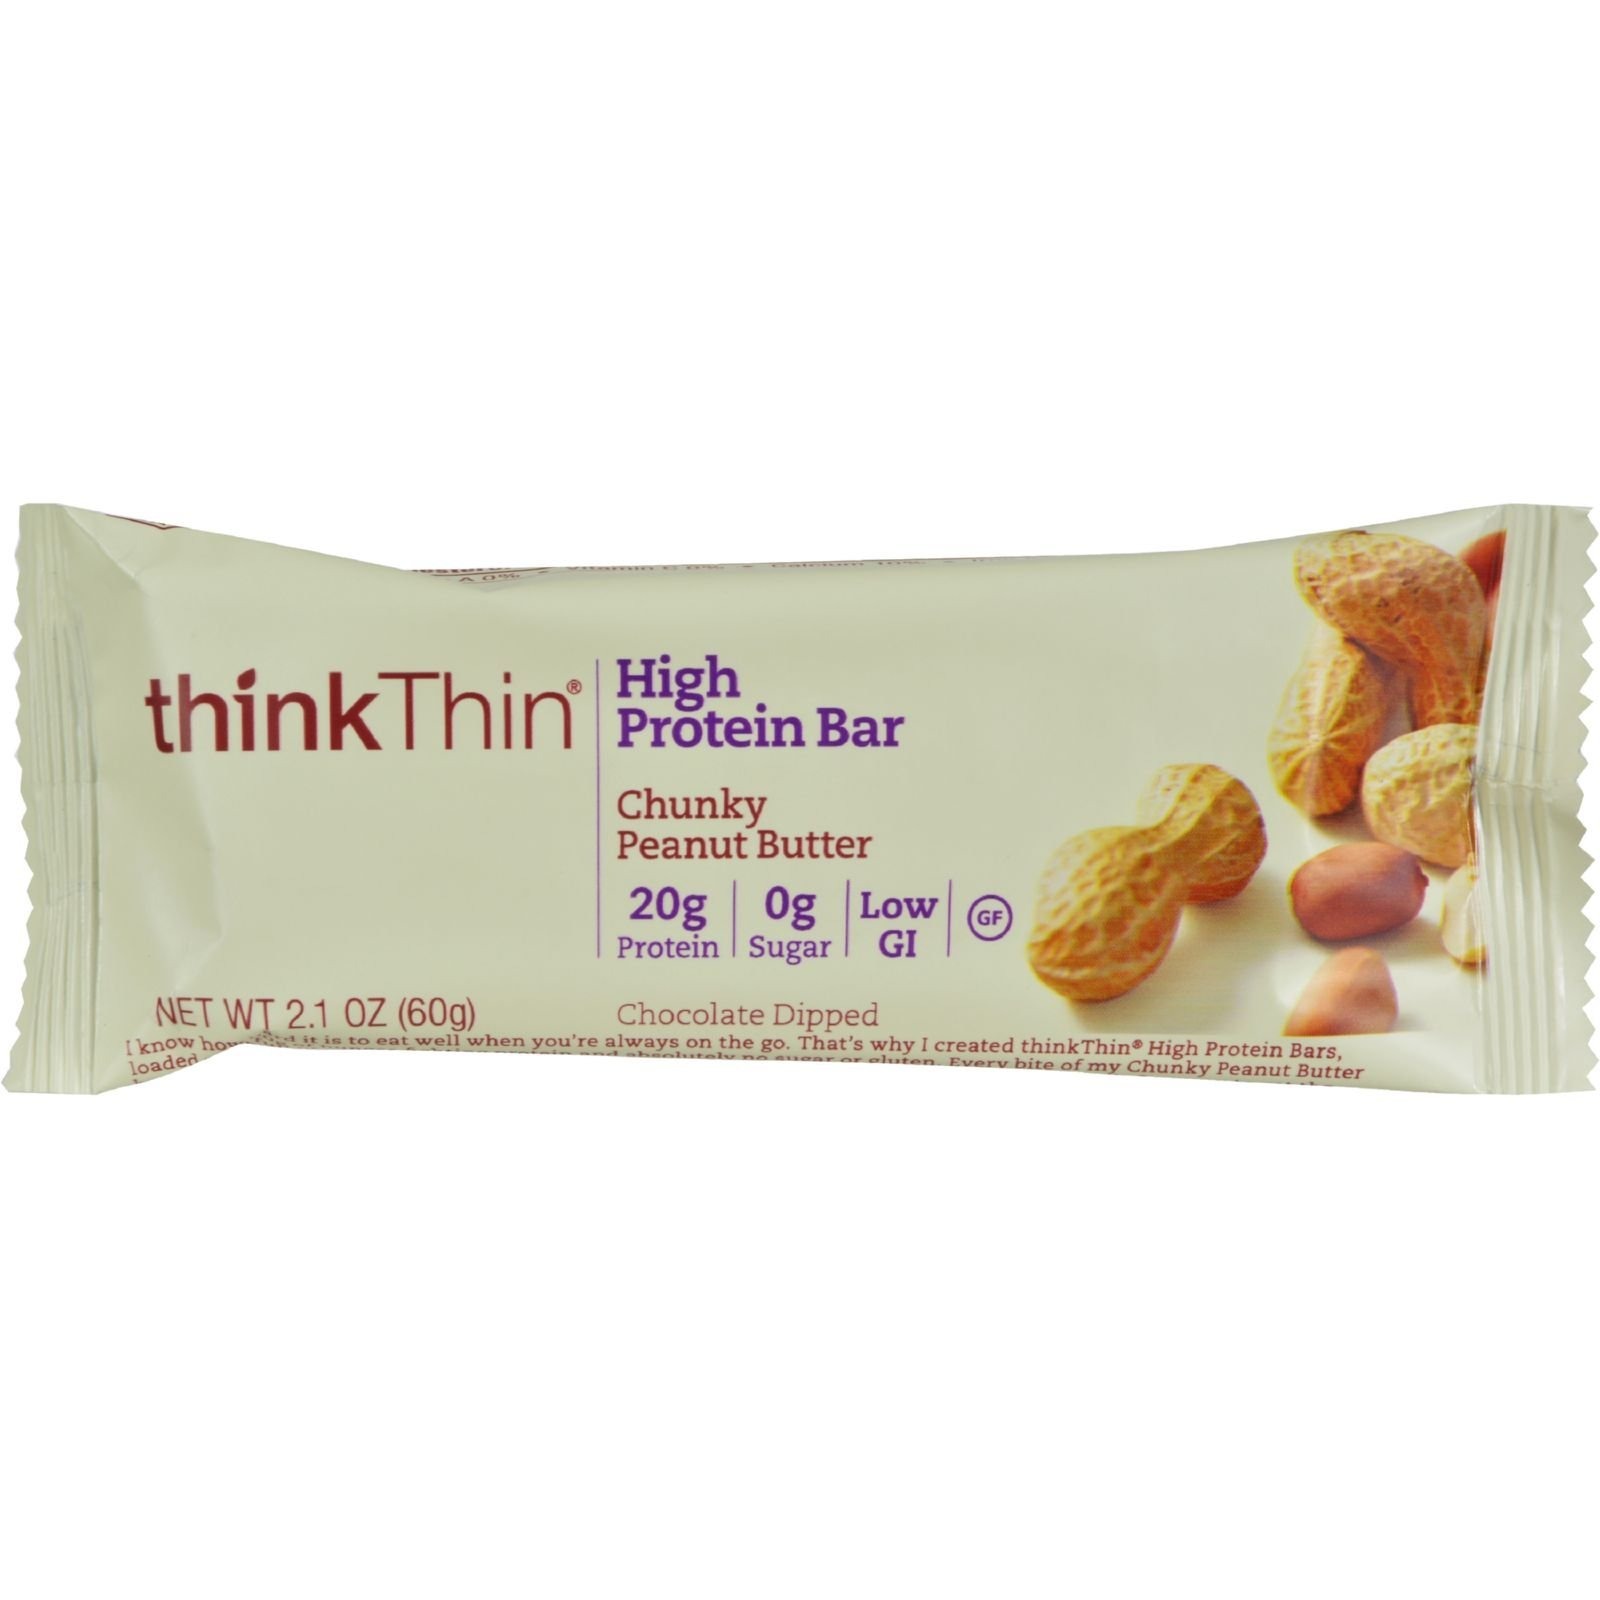
Item Name: THINK PRODUCTS THIN BAR,CHNKY PNUT BTR, 2.1 OZ
Bullet Point: .....
Value: 10.0
Unit: Count

Price: 33.98